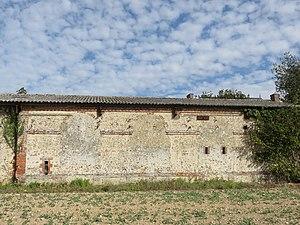
Sur ce bâtiment agricole, on distingue encore les fenêtres de l'ancienne chapelle privée du château de Tresneau démoli après la Révolution.
Le château de Tresneau est un château situé sur la grande route de Paris au Mans, à vingt-deux lieues de Paris, dans la paroisse de Thimert et Ardelles, généralité d'Alençon. Le fief dépend à l'origine de la baronnie de Châteauneuf-en-Thymerais. Le manoir de Tresneau, attesté depuis le XVIᵉ siècle, est transformé ultérieurement en château puis vendu comme bien national à la Révolution Française avant d'être détruit au début du XIXᵉ siècle. Aujourd'hui, seuls une partie des fossés et quelques reliquats de murs attestent de l'emplacement du château disparu.